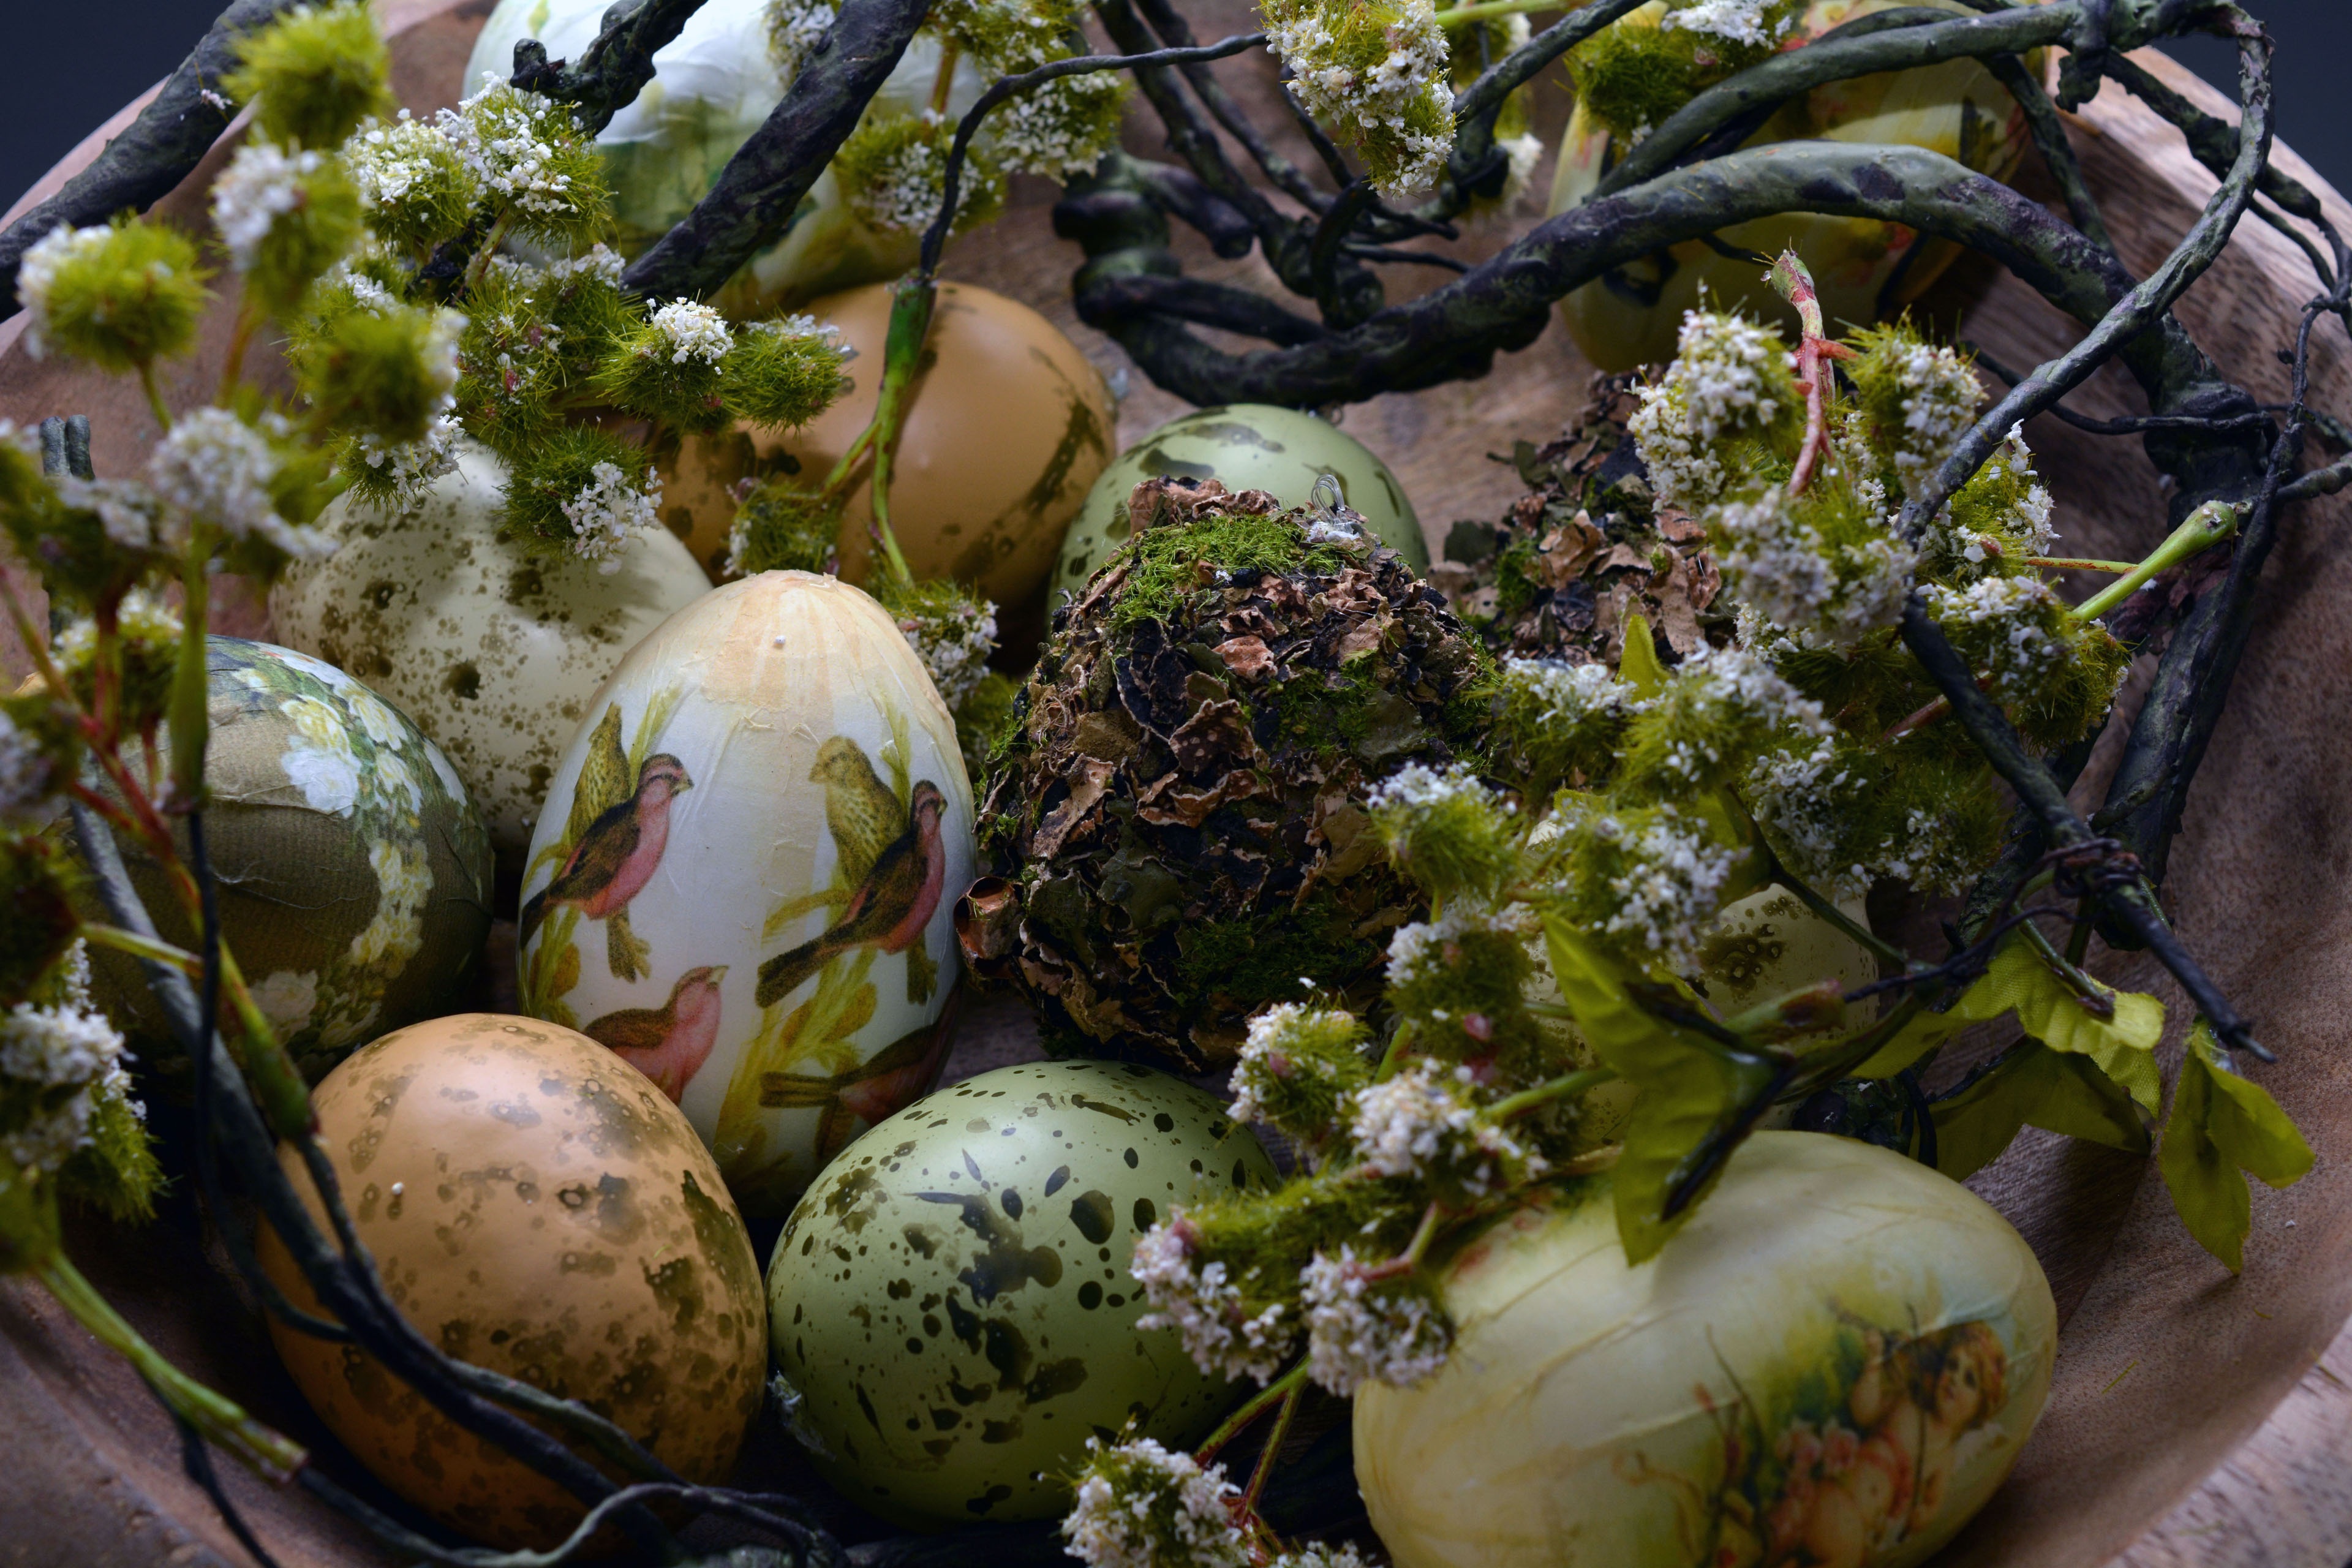
flower, decoration, dish, food, spring, produce, vegetable, color, egg, gourd, easter, custom, colored, floristry, easter eggs, easter decoration, easter egg, happy easter, easter decorations, easter nest, colored eggs, floral design, tone in tone, discreet, osterkorb, easter greetings, flower arranging